History of Minnesota

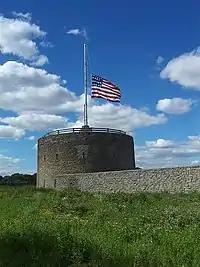
Fort Snelling played a pivotal role in Minnesota's history and in the development of nearby Minneapolis and Saint Paul

The history of the U.S. state of Minnesota is shaped by its original Native American residents, European exploration and settlement, and the emergence of industries made possible by the state's natural resources. Early economic growth was based on fur trading, logging, milling and farming, and later through railroads and iron mining.